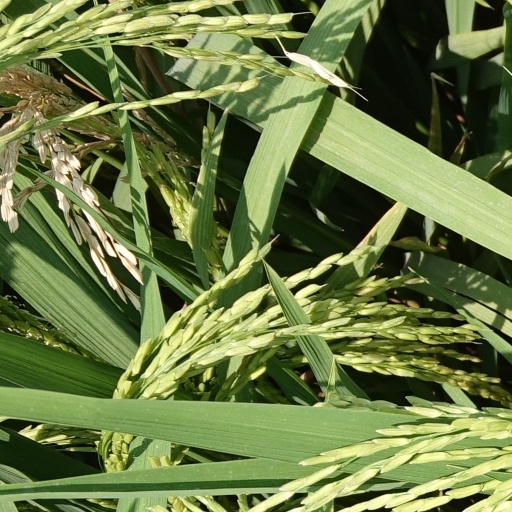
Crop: rice